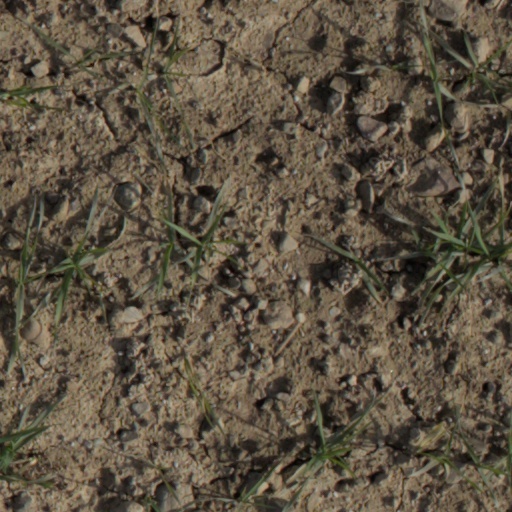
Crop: wheat